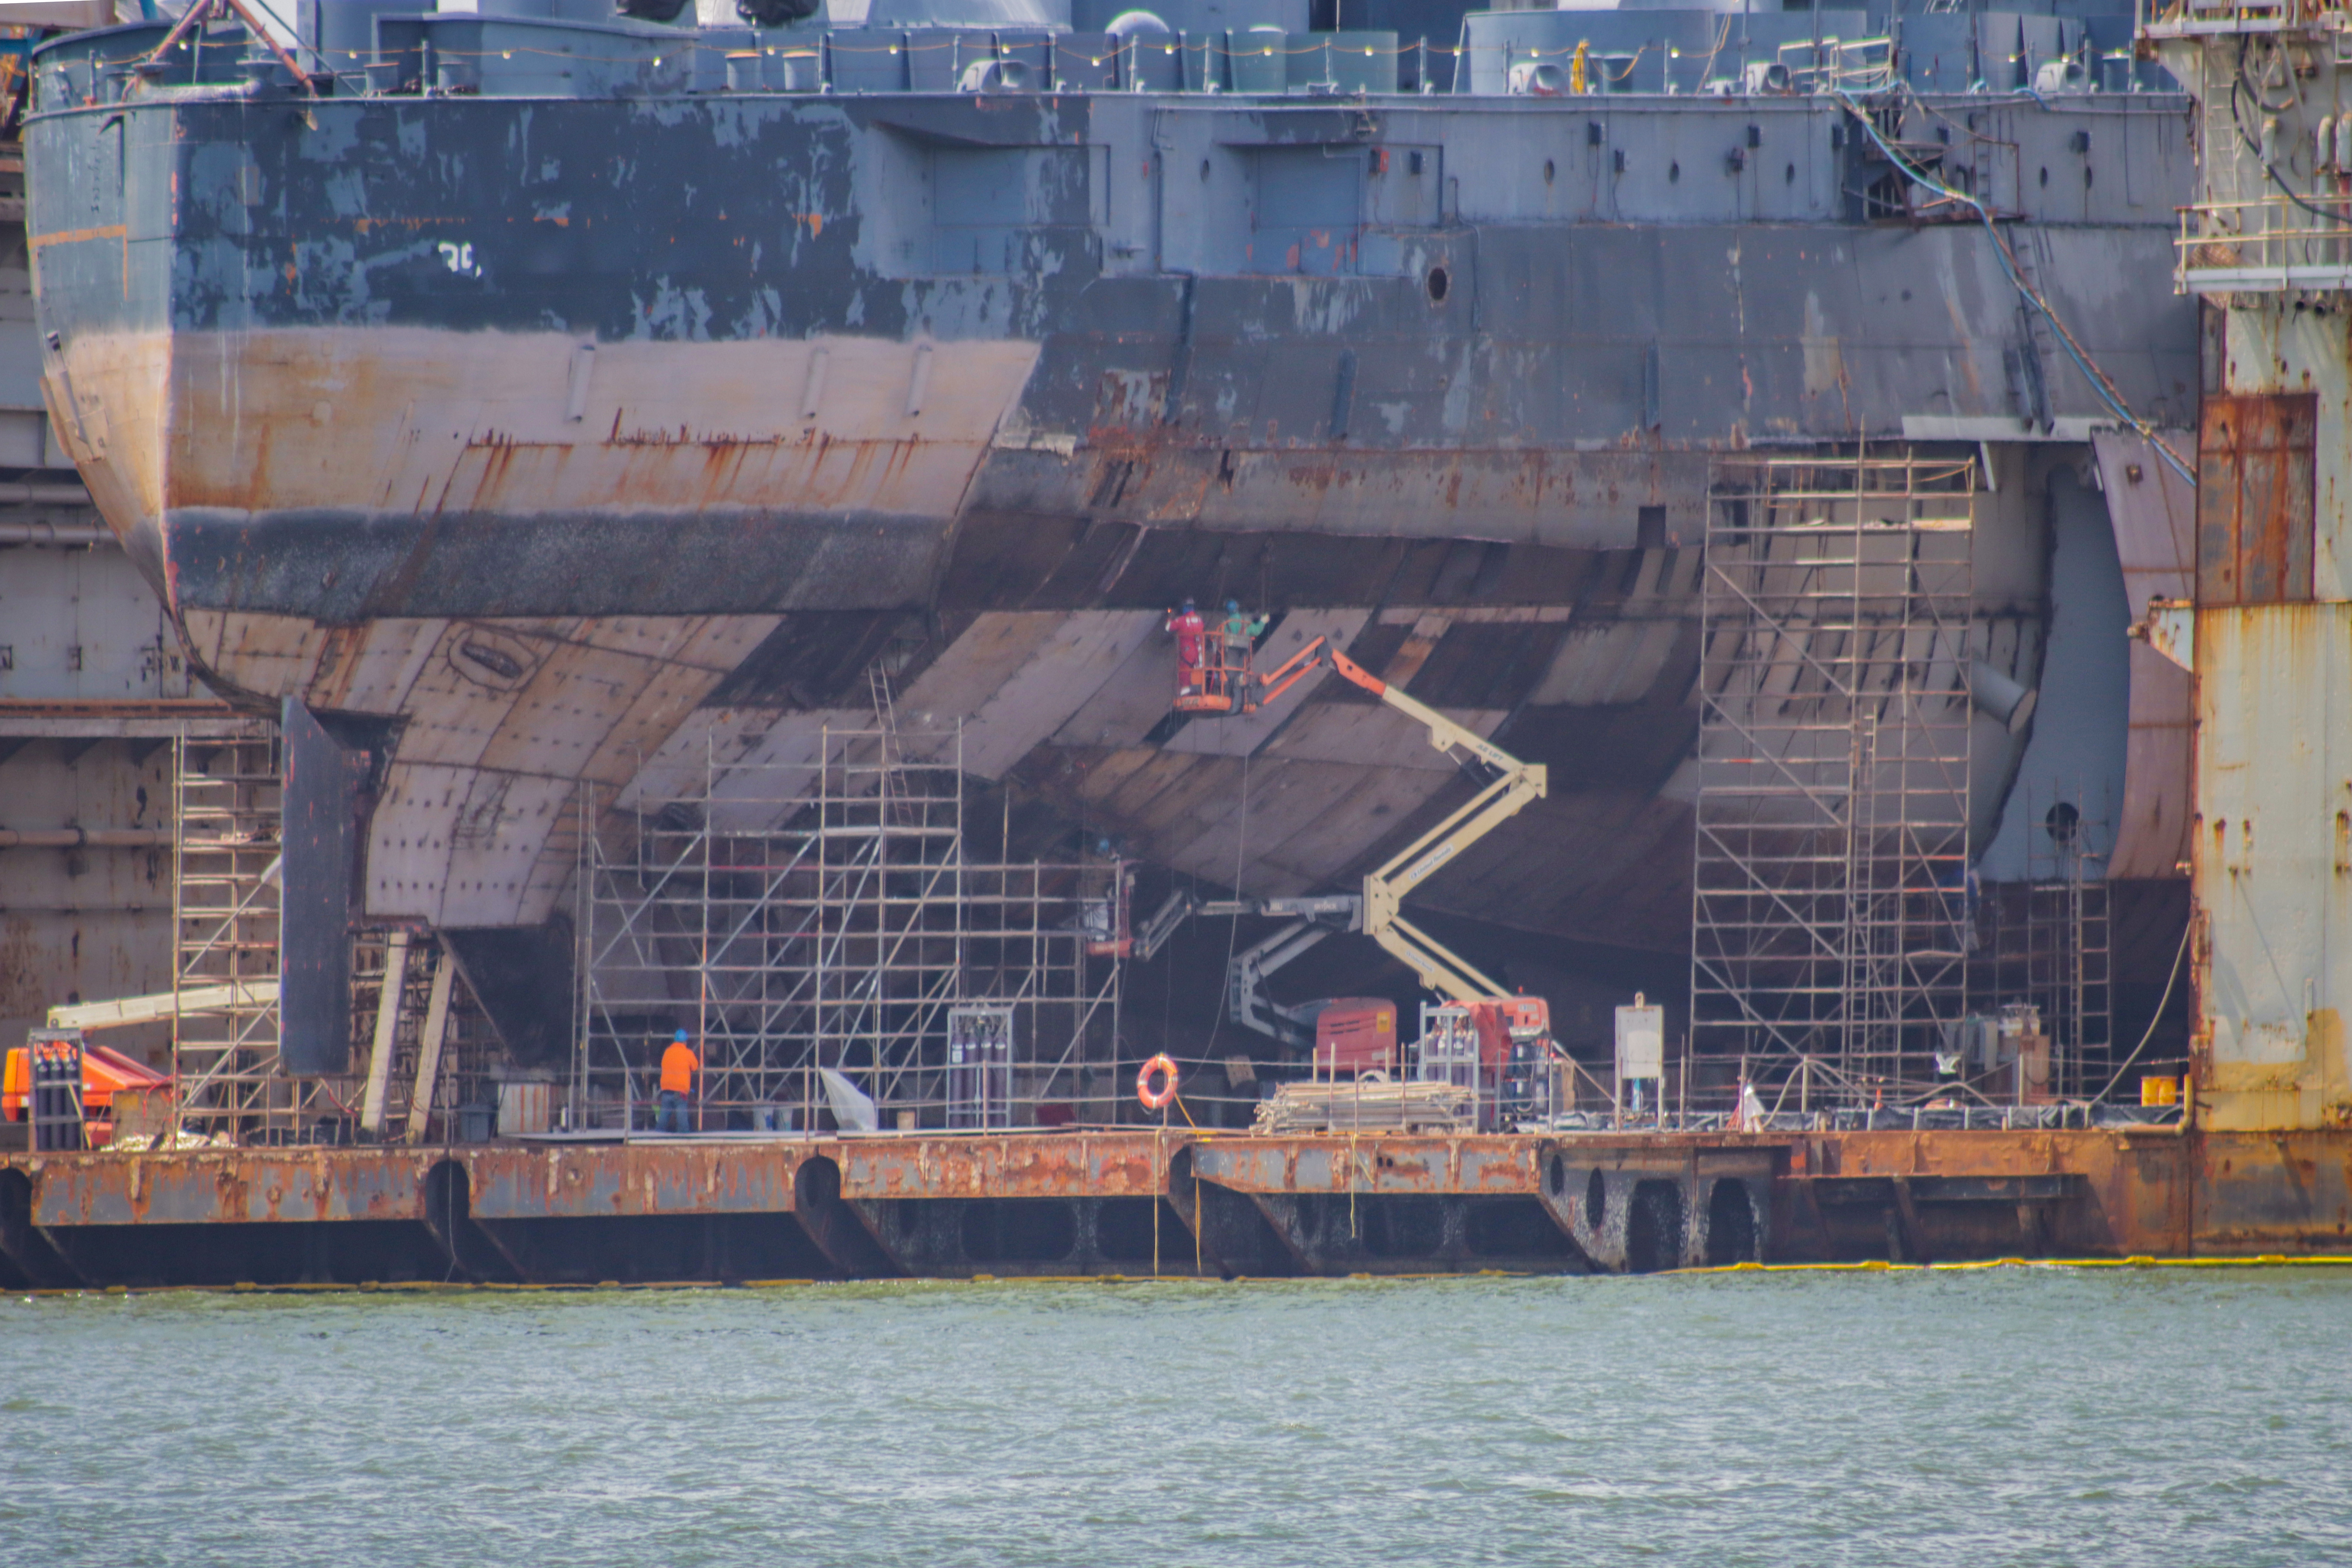
battleshiptexas, navy, ship, boat, dock, water, sky, clouds, outdoors, galvestontx, galveston, texas, naval architecture, mode of transport, urban design, city, watercraft, building, crane, harbor, machine, port, channel, tower block, shipping container, facade, water transportation, bridge, freight transport, vehicle, industry, construction, transport, container ship, metal, cargo ship, cargo, passenger ship, steel, condominium, river, lake, construction equipment